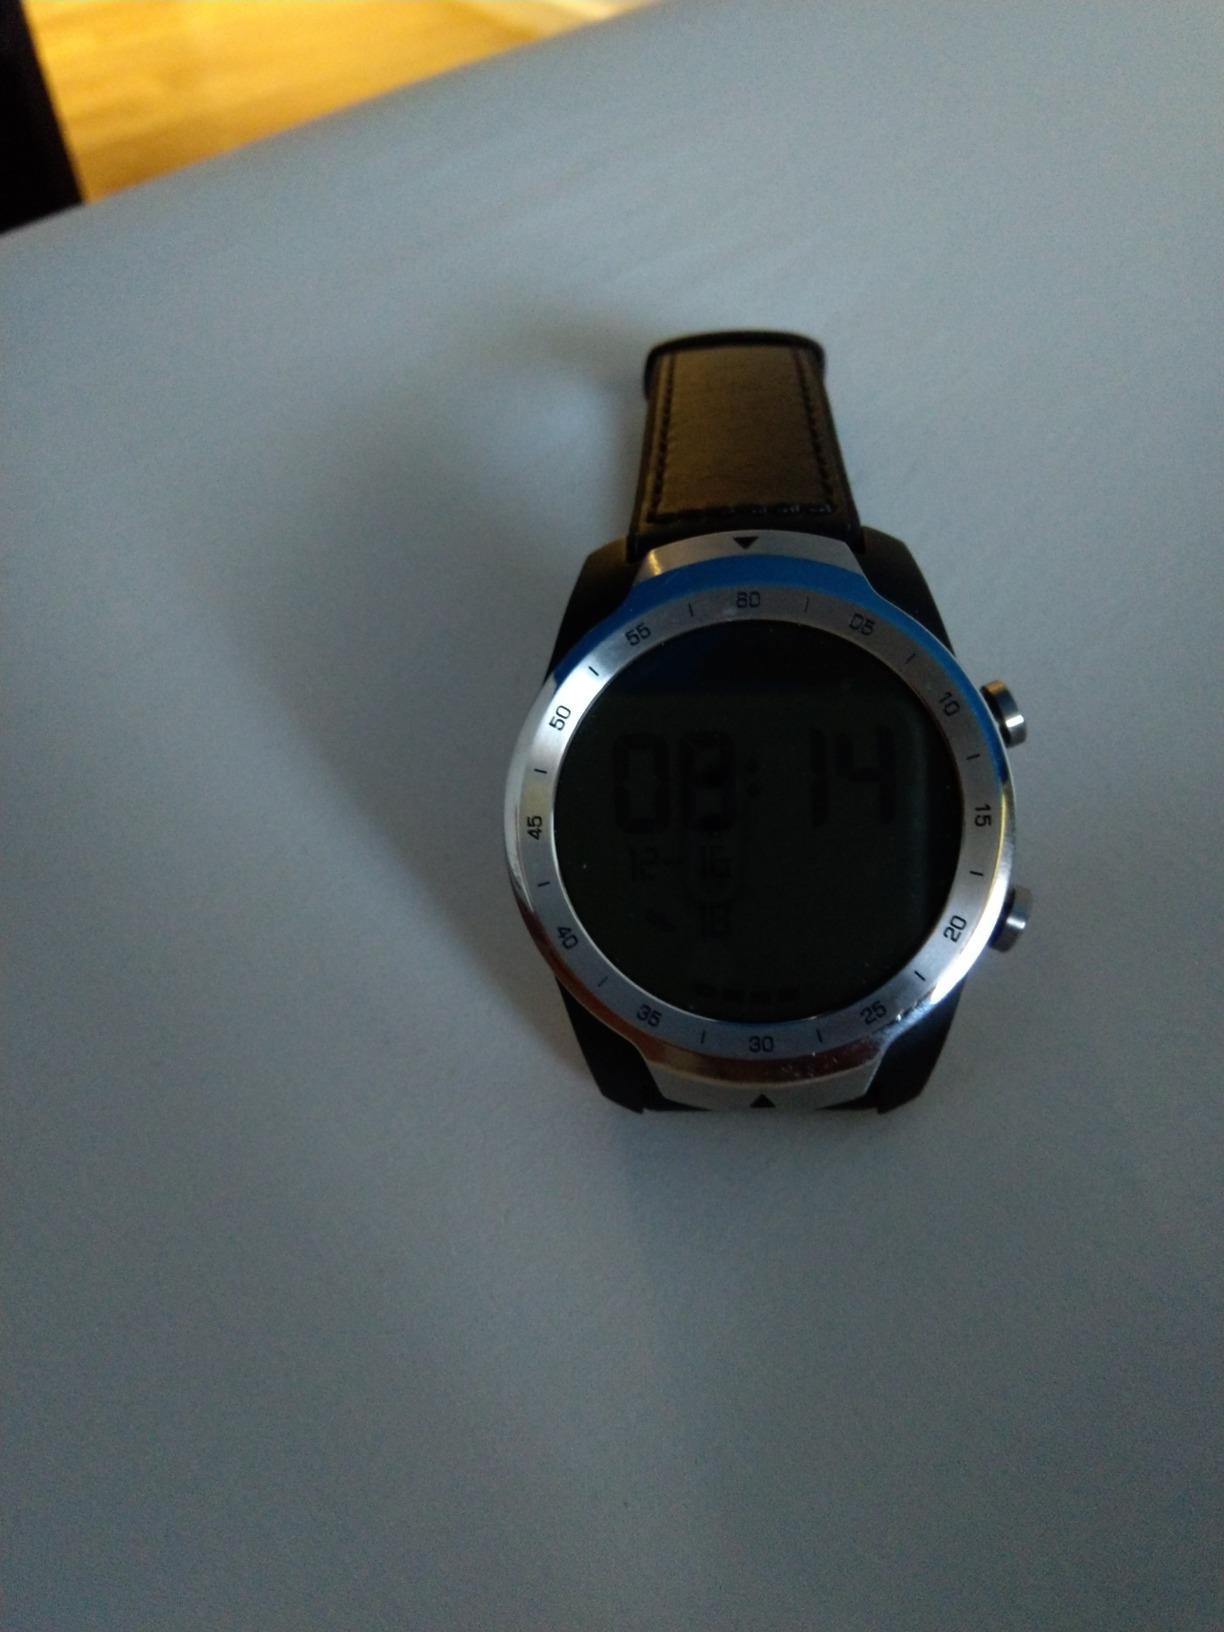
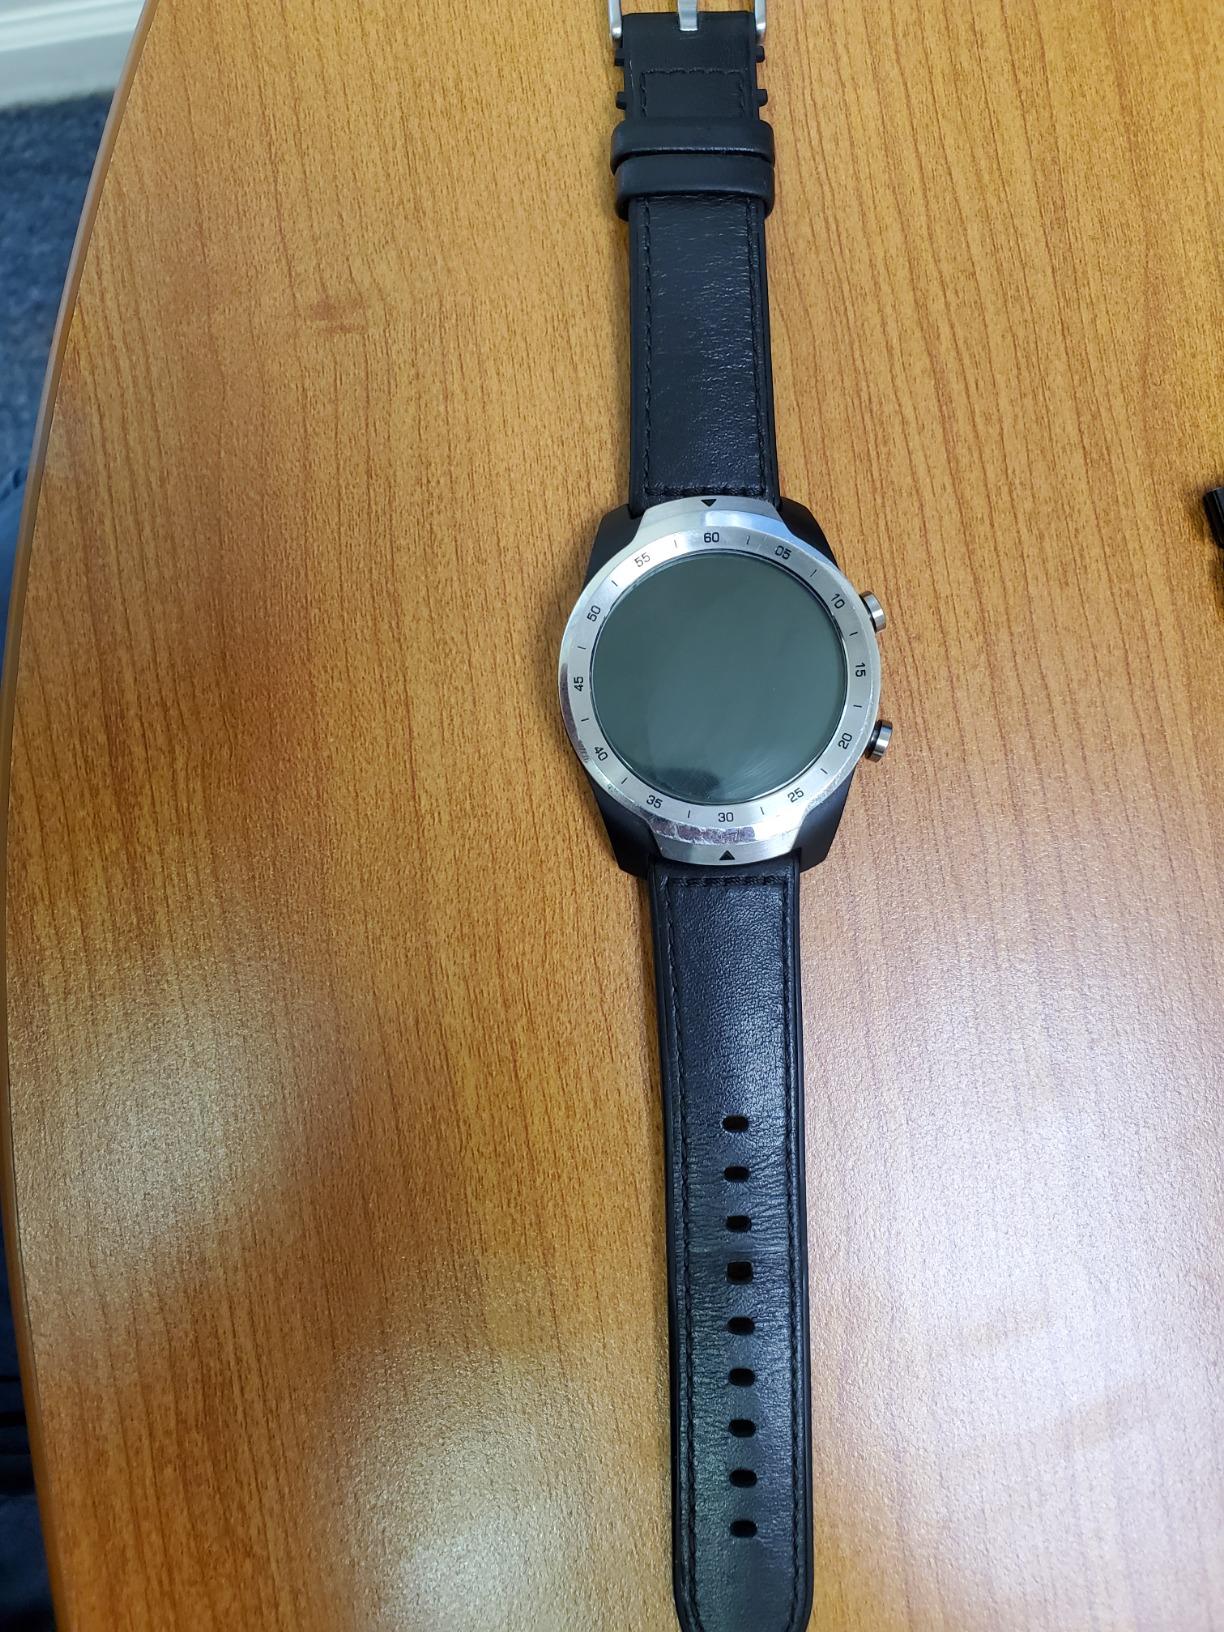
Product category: smartwatch
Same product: yes